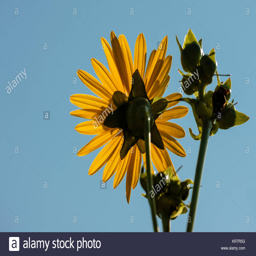
looking at the backside of a flower , as it 's petals point directly toward the morning summer sunlight